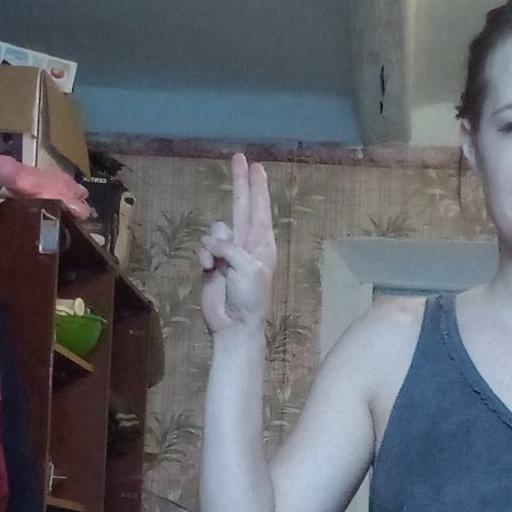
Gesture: two_up